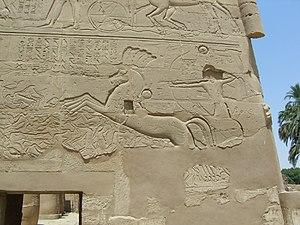
Reliefs du môle nord du IIIe pylône du temple d'Amon-Rê de Karnak - Scènes de guerres de Séthi Ier